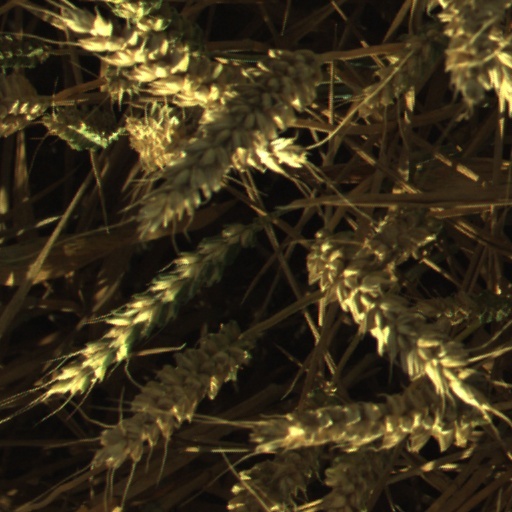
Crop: wheat